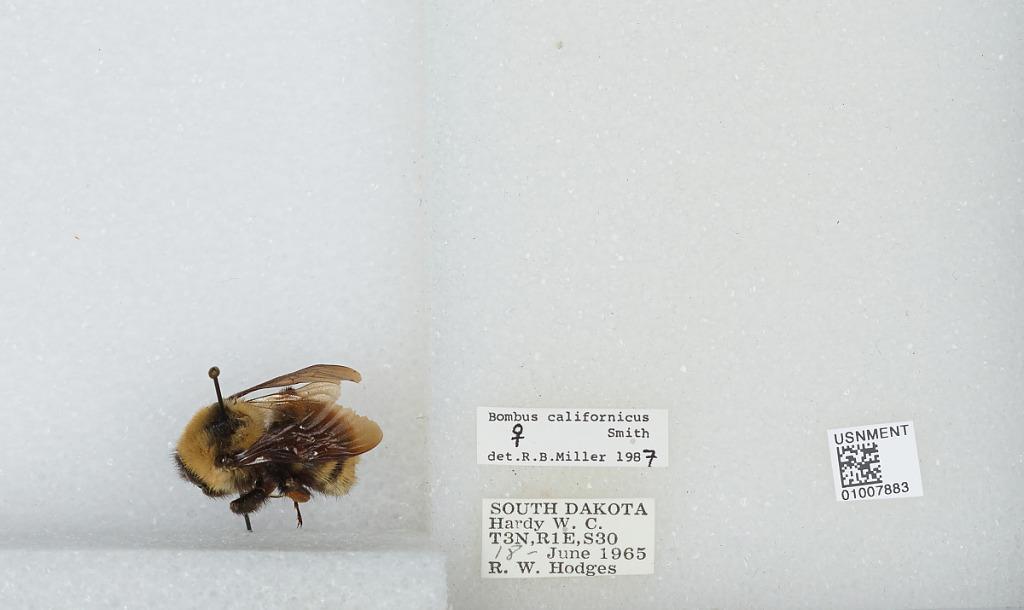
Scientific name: Bombus (Fervidobombus) californicus Smith
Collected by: R. Hodges & W. Hardy
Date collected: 1965-6-18
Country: United States
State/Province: South Dakota
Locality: [not stated]
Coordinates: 44.1916, -104.045
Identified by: Miller, R. B.